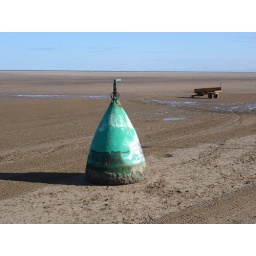
Spotted this buoy sitting in the sand just off the prom.